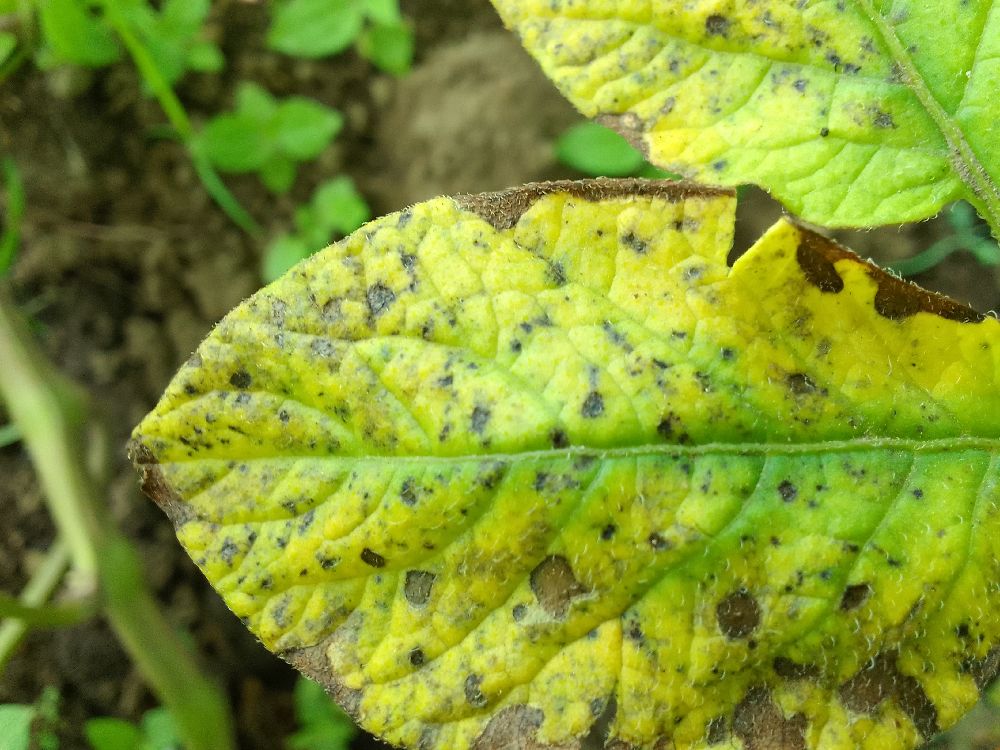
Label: Early blight